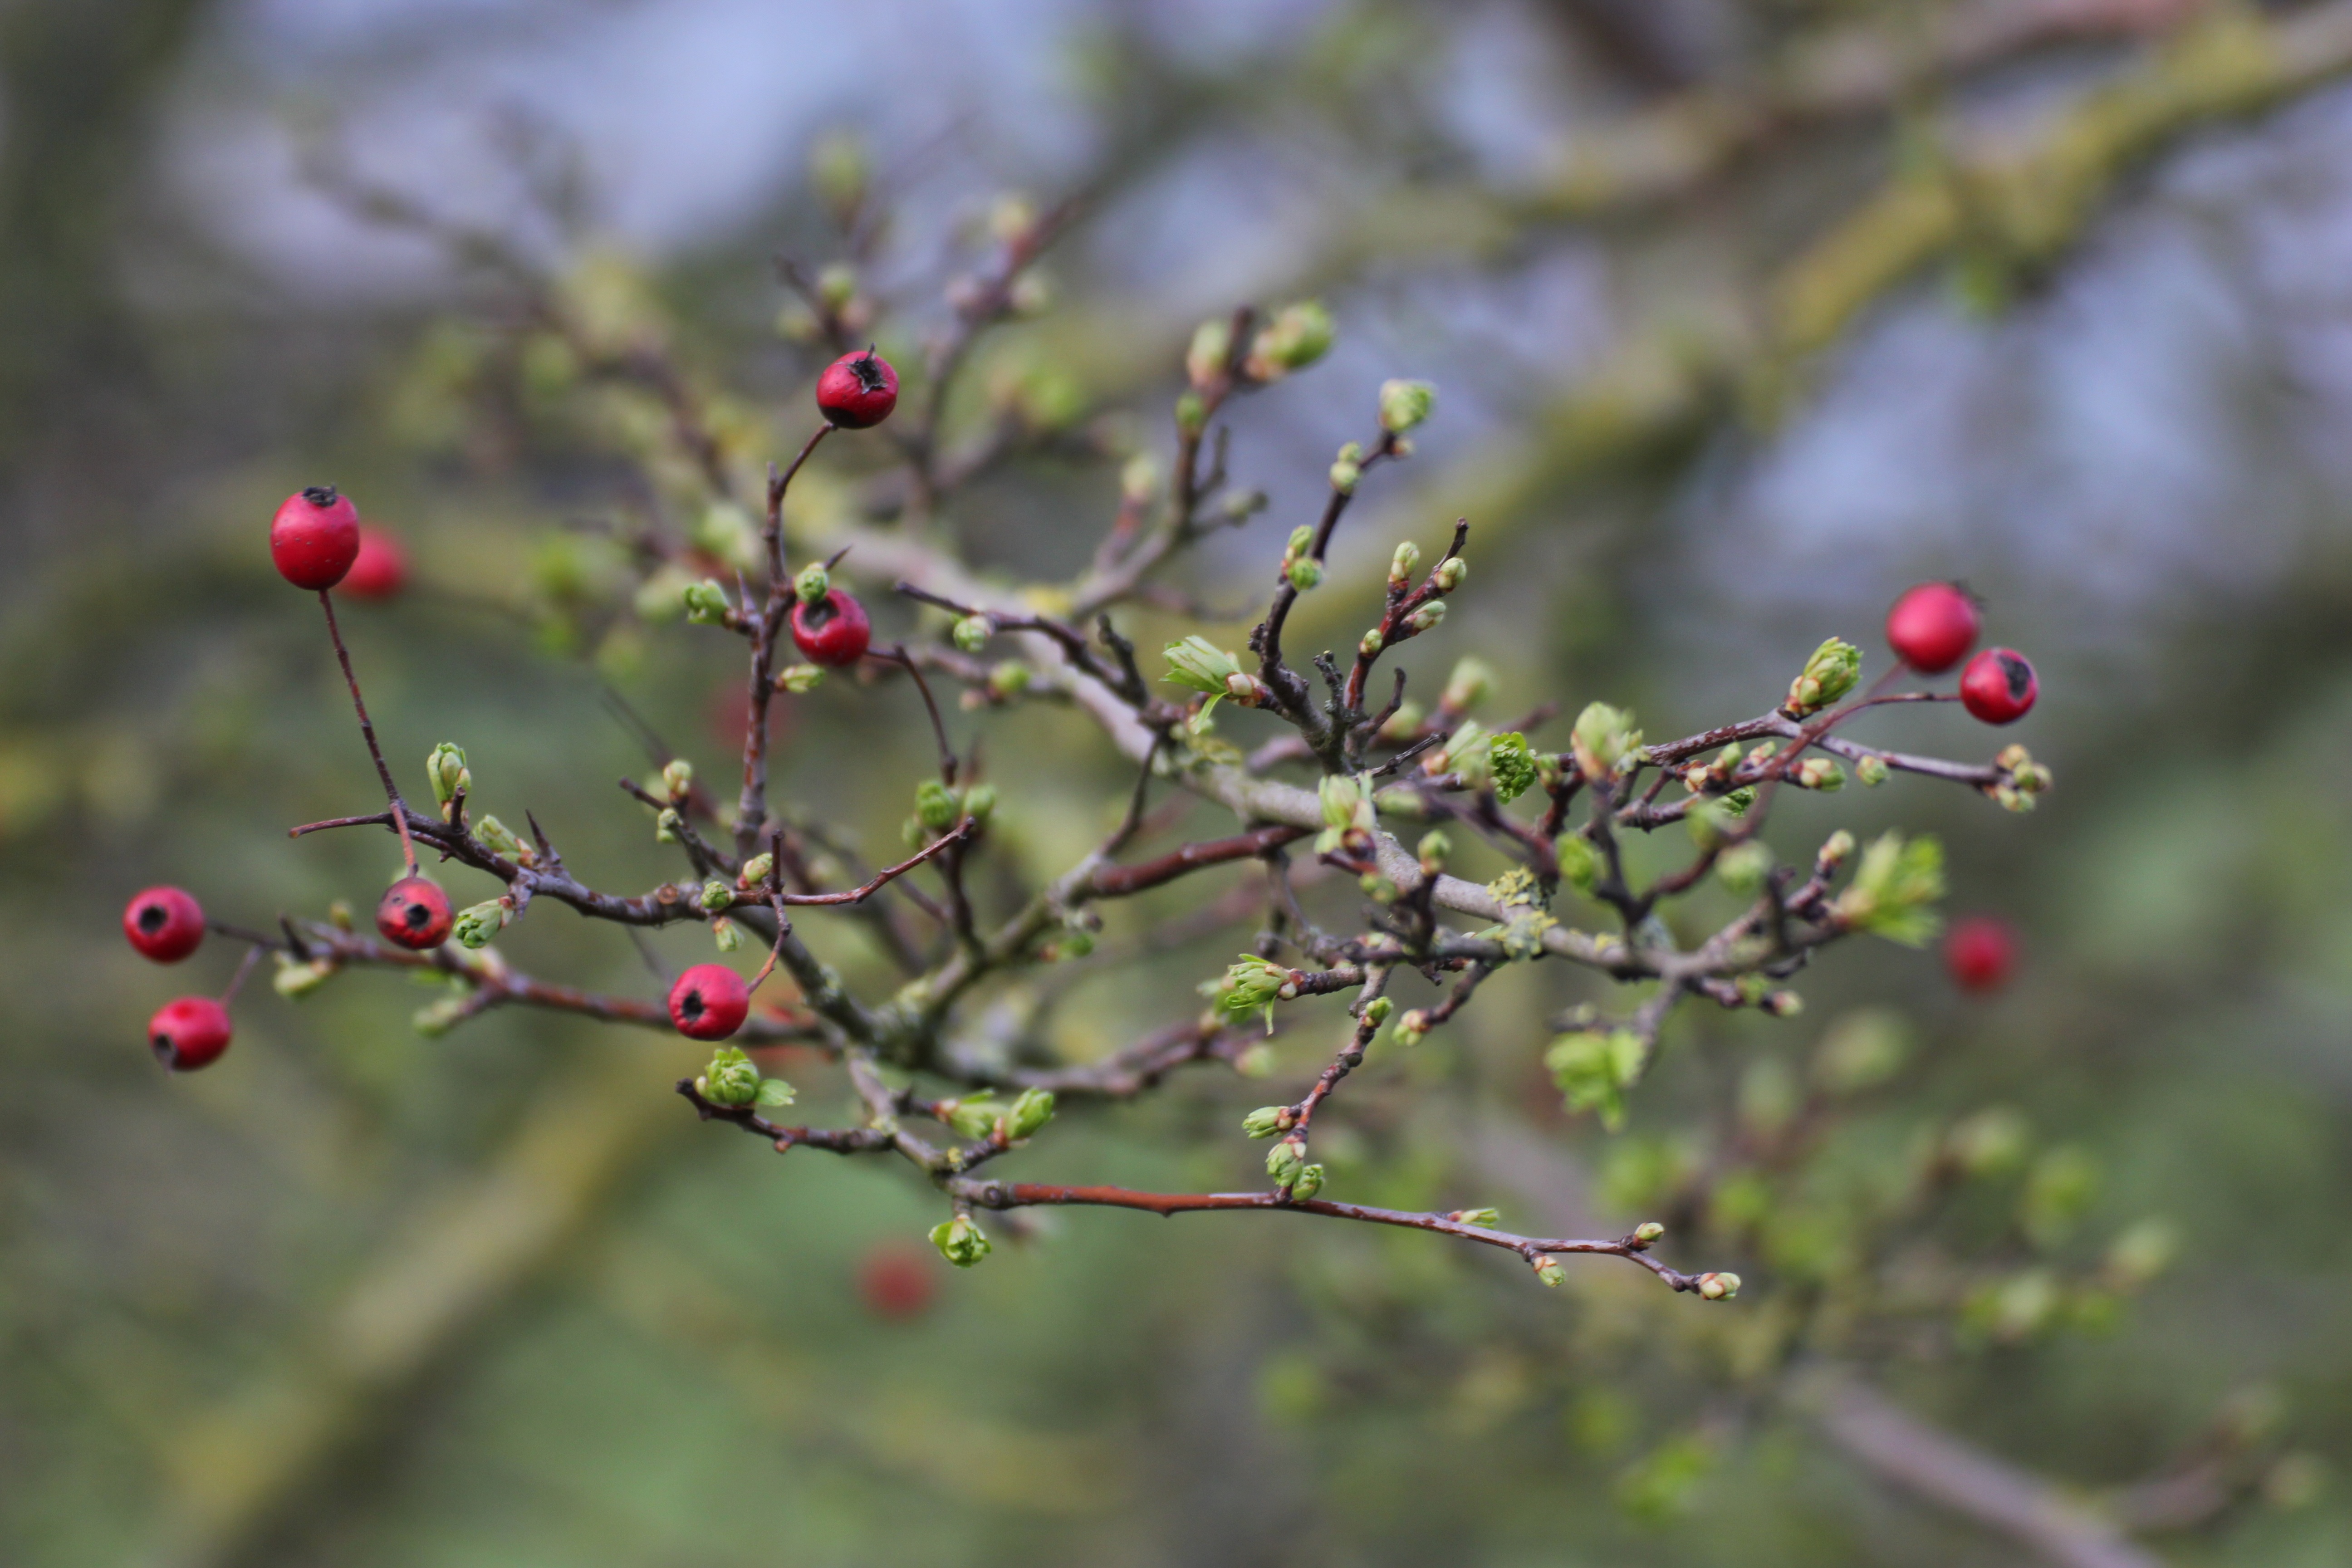
tree, nature, branch, blossom, plant, berry, leaf, flower, green, produce, autumn, botany, flora, fauna, twig, berries, shrub, bud, hawthorn, macro photography, flowering plant, woody plant, land plant, thorns spines and prickles